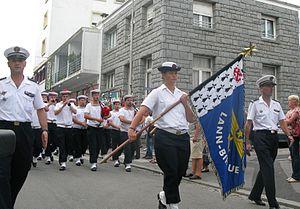
Bagad de Lann-Bihoué pendant le festival interceltique de Lorient 2009
Le bagad de Lann-Bihoué est un ensemble de musique bretonne, un bagad, de la marine nationale française. Cette formation représente la Marine nationale et la France dans diverses manifestations nationales et internationales. Elle a joué à plusieurs reprises dans le cadre de ses activités devant des chefs d’État. Il est une source d'influence culturelle en Bretagne comme dans le reste de la France.